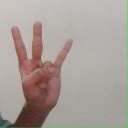
अक्षर: क्ष